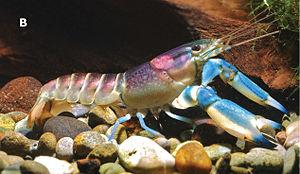
Cherax pulcher est une espèce de crustacés malacostracés décapodes de la famille des Parastacidae.